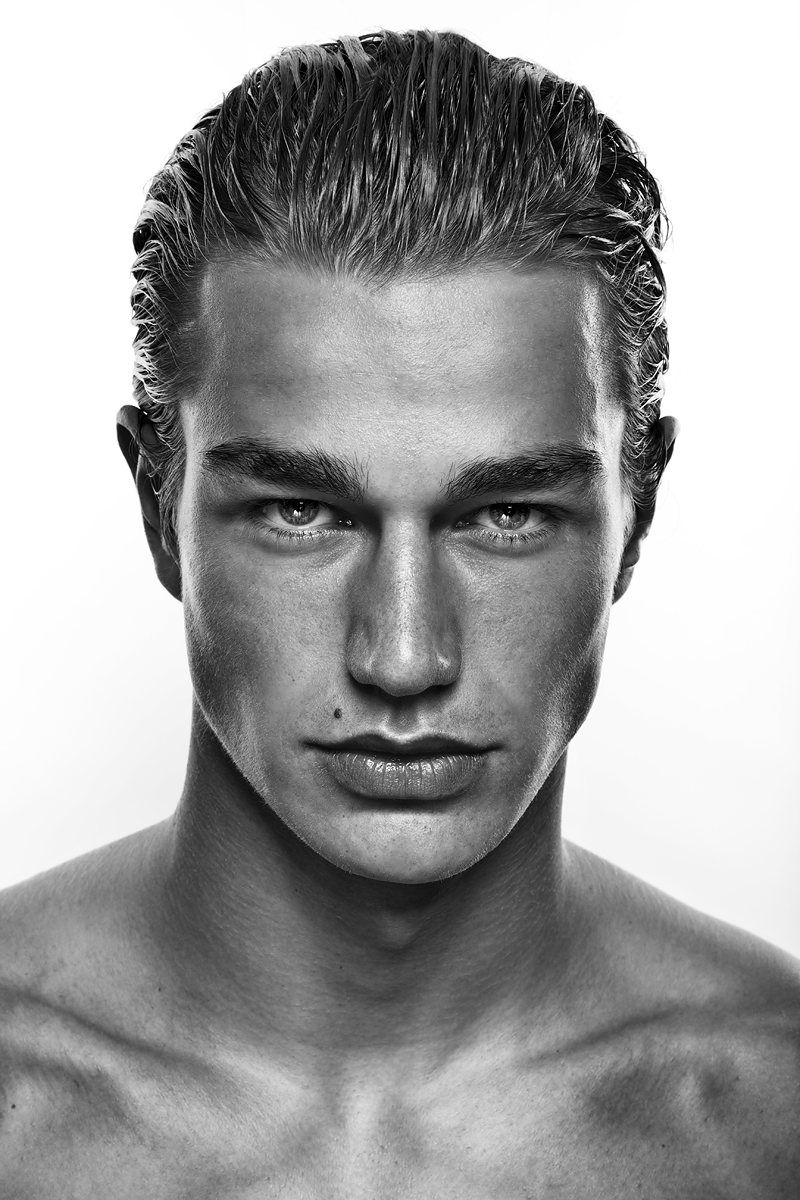
Gender: men